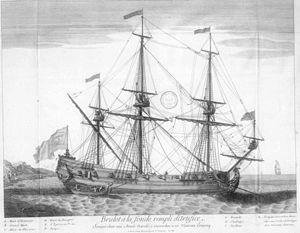
Cette page liste des types de bateaux avec un classement par ordre alphabétique. Dans la mesure du possible, les éléments sont illustrés avec une image représentative. Par ailleurs, les bateaux n'ayant pas encore d'article sur l'encyclopédie sont décrits succinctement. Les navires individuels sont classés dans la catégorie Nom de bateau.